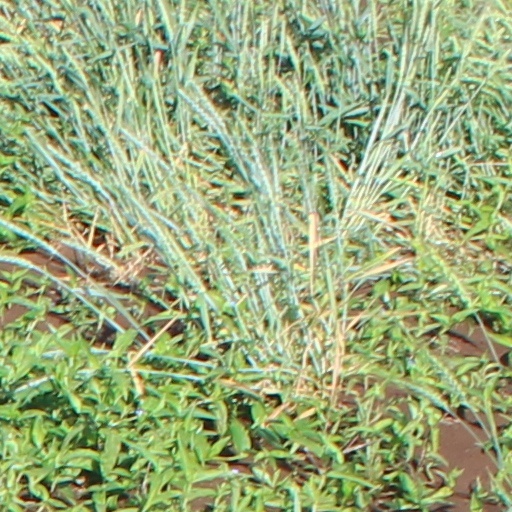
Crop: wheat